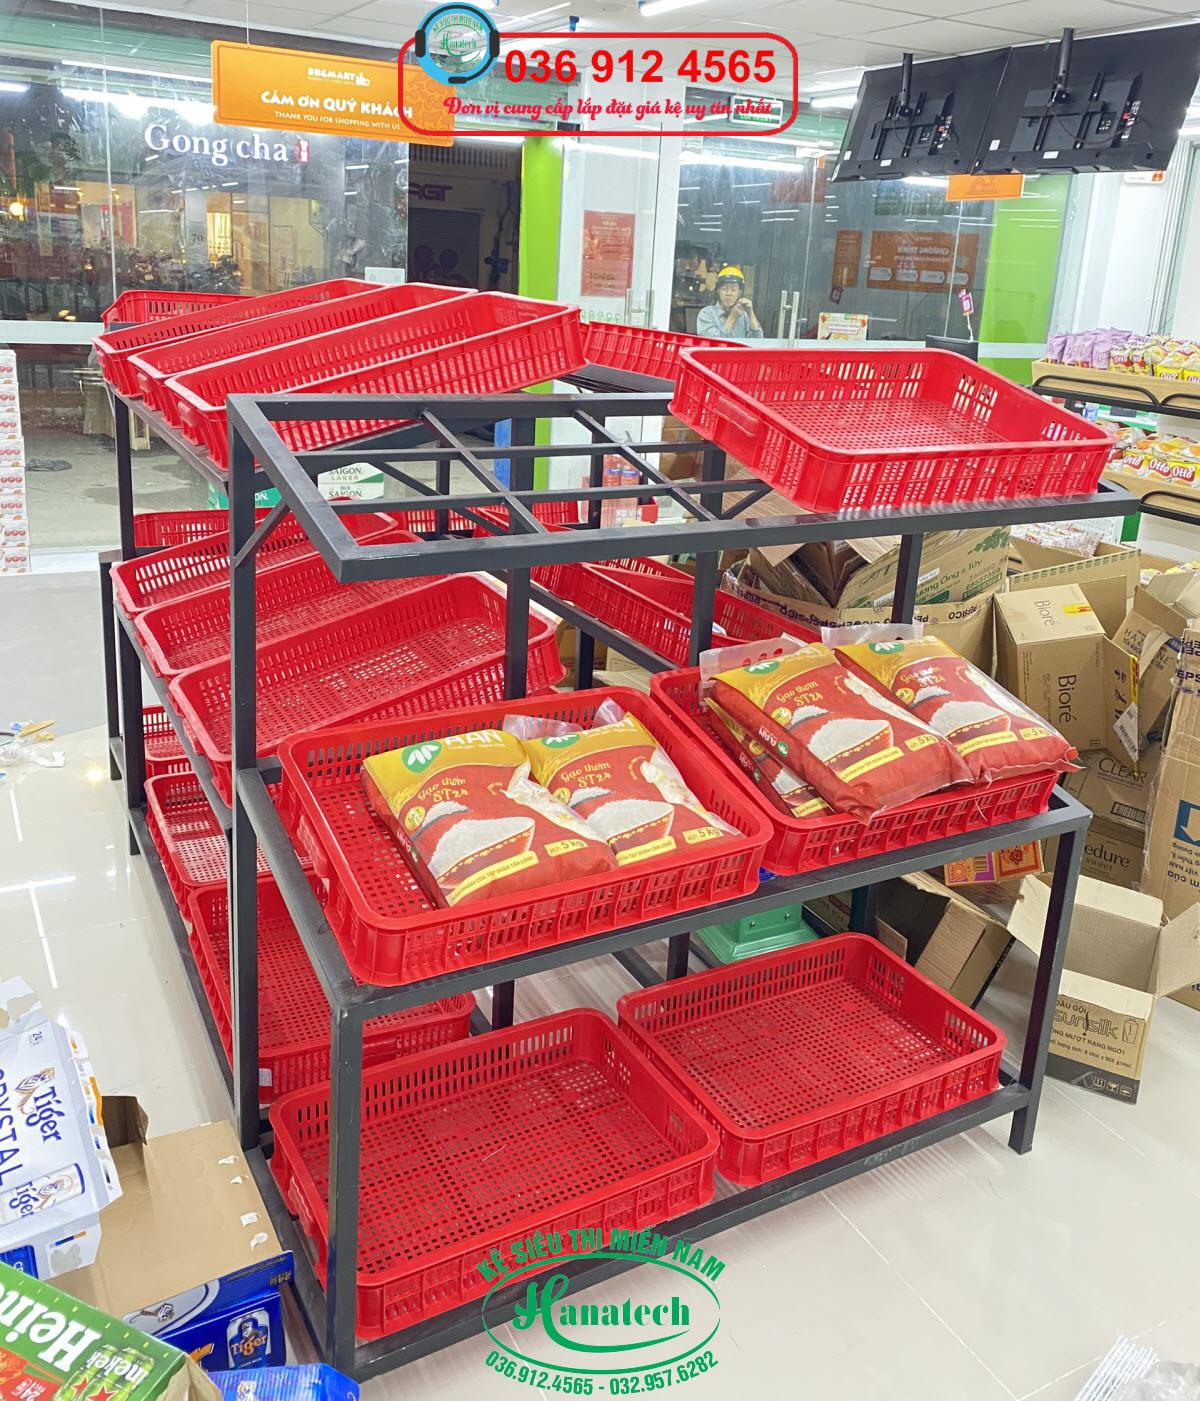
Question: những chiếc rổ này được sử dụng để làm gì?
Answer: để đựng hàng hóa trong siêu thị